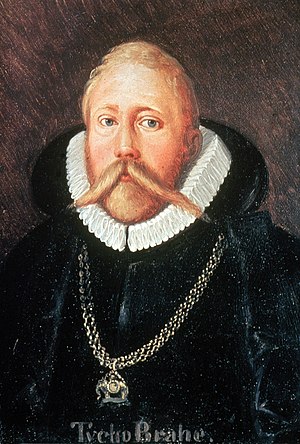
Johannes Kepler / Prag (1600 – 1612) / Arbejde for Tycho Brahe
Tycho Brahe
Johannes Kepler var en tysk matematiker, astronom og astrolog og en af nøglefigurerne i det 17. århundredes naturvidenskabelige revolution. Han er bedst kendt for sine eponyme love om planeternes bevægelse, kodificeret af senere astronomer på basis af hans værker Astronomia nova, Harmonices Mundi og Epitome Astronomiae Copernicanae. De dannede også en del af grundlaget for Isaac Newtons tyngdelov.